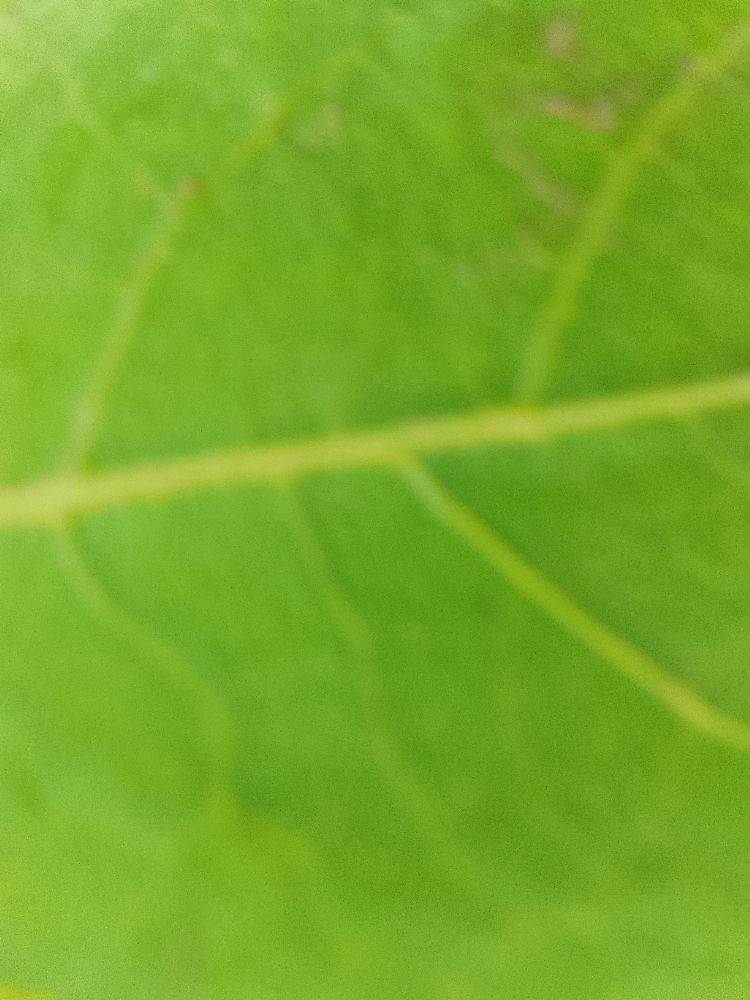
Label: healthy